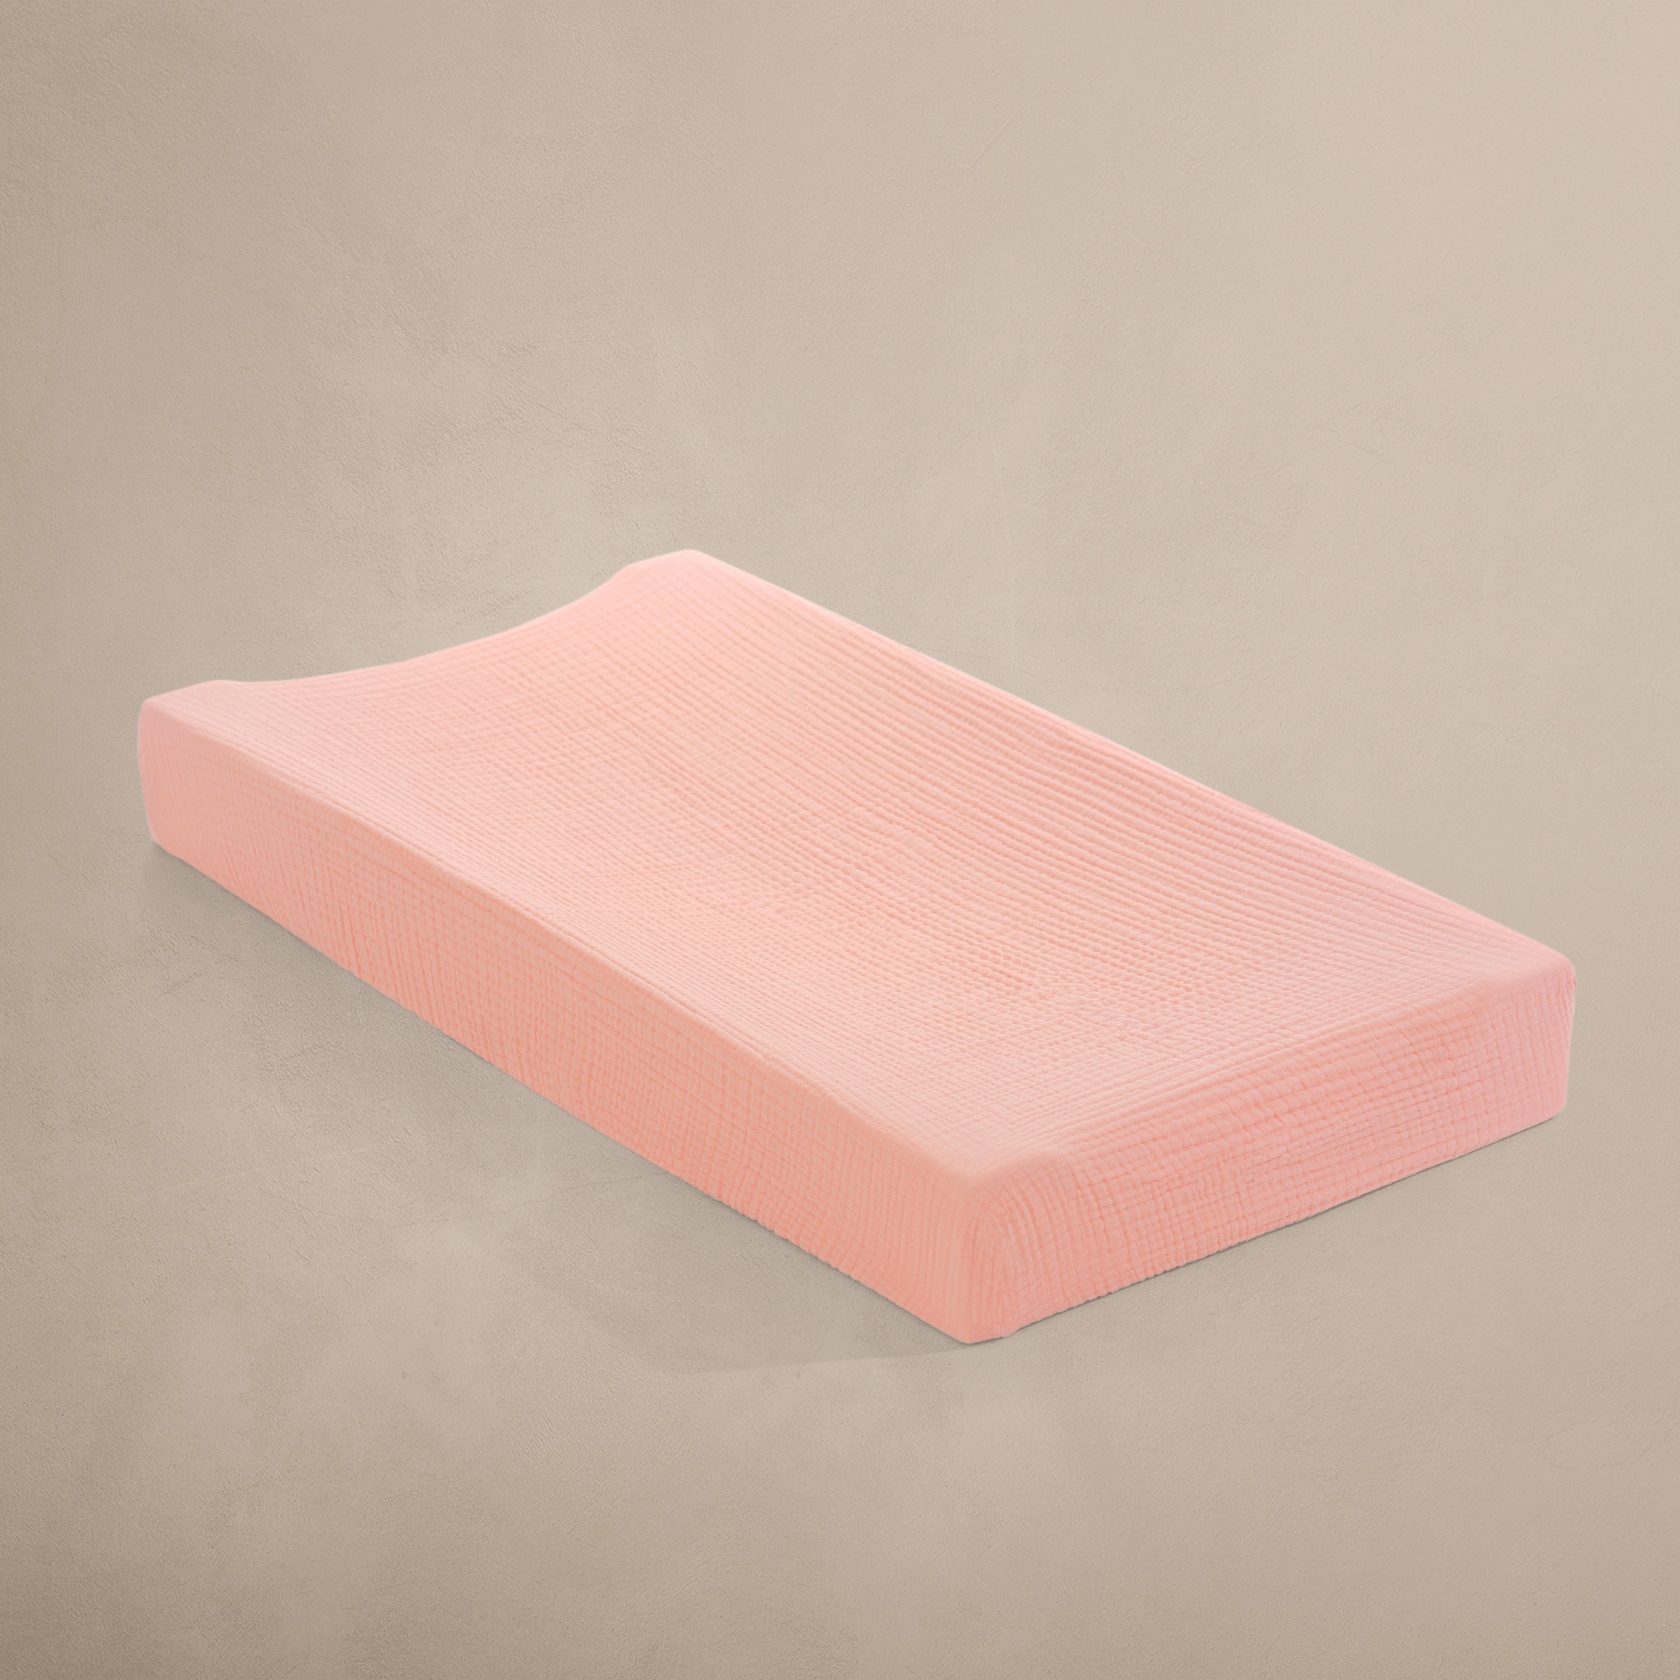
Rosette Pink Changing Pad Cover
4-LAYER PREMIUM ORGANIC COTTON MUSLIN: Keep your diaper changing station sanitary and chic. Our luxurious muslin, 'Rosette' pink changing pad cover, is crafted from organically grown premium 4-way cotton muslin, woven with the utmost care using the finest yarn. This results in a wonderfully textured fabric that’s exquisitely soft to the touch and remarkably lightweight, all while maintaining its lasting strength. It is fully machine washable and designed to the highest standards of quality—everything you've come to expect from Oilo ™ . DETAILS: : : Cover Fits Changing Pads up to 16" wide x 32" long : : Premium Organic 100% Cotton Muslin : : Machine Washable : : Pad Not Included
Brand: Oilo
Category: Baby & Toddler > Diapering > Changing Mat & Tray Covers